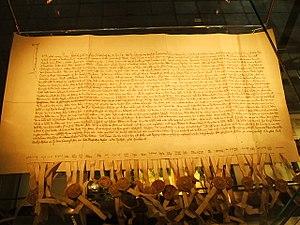
Le traité de Stralsund met fin à la guerre opposant la ligue Hanséatique, au sein de la confédération de Cologne, et le royaume du Danemark.